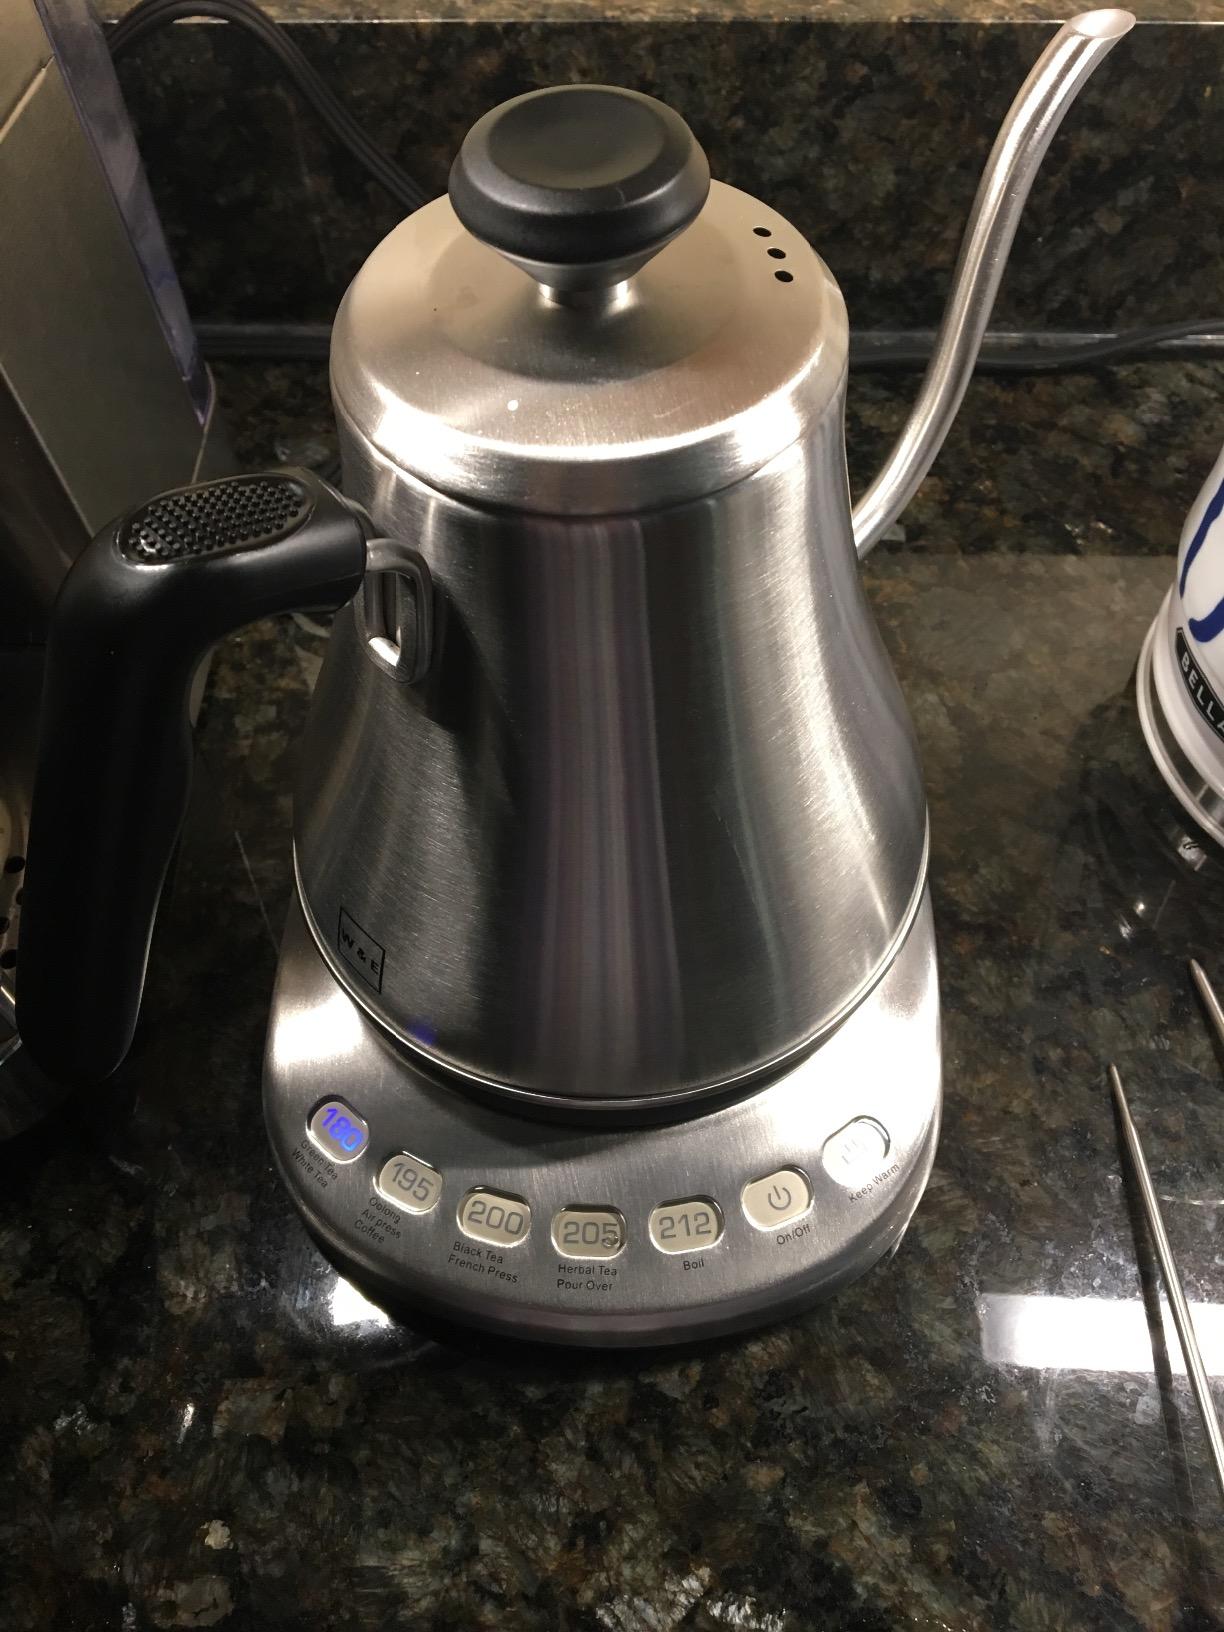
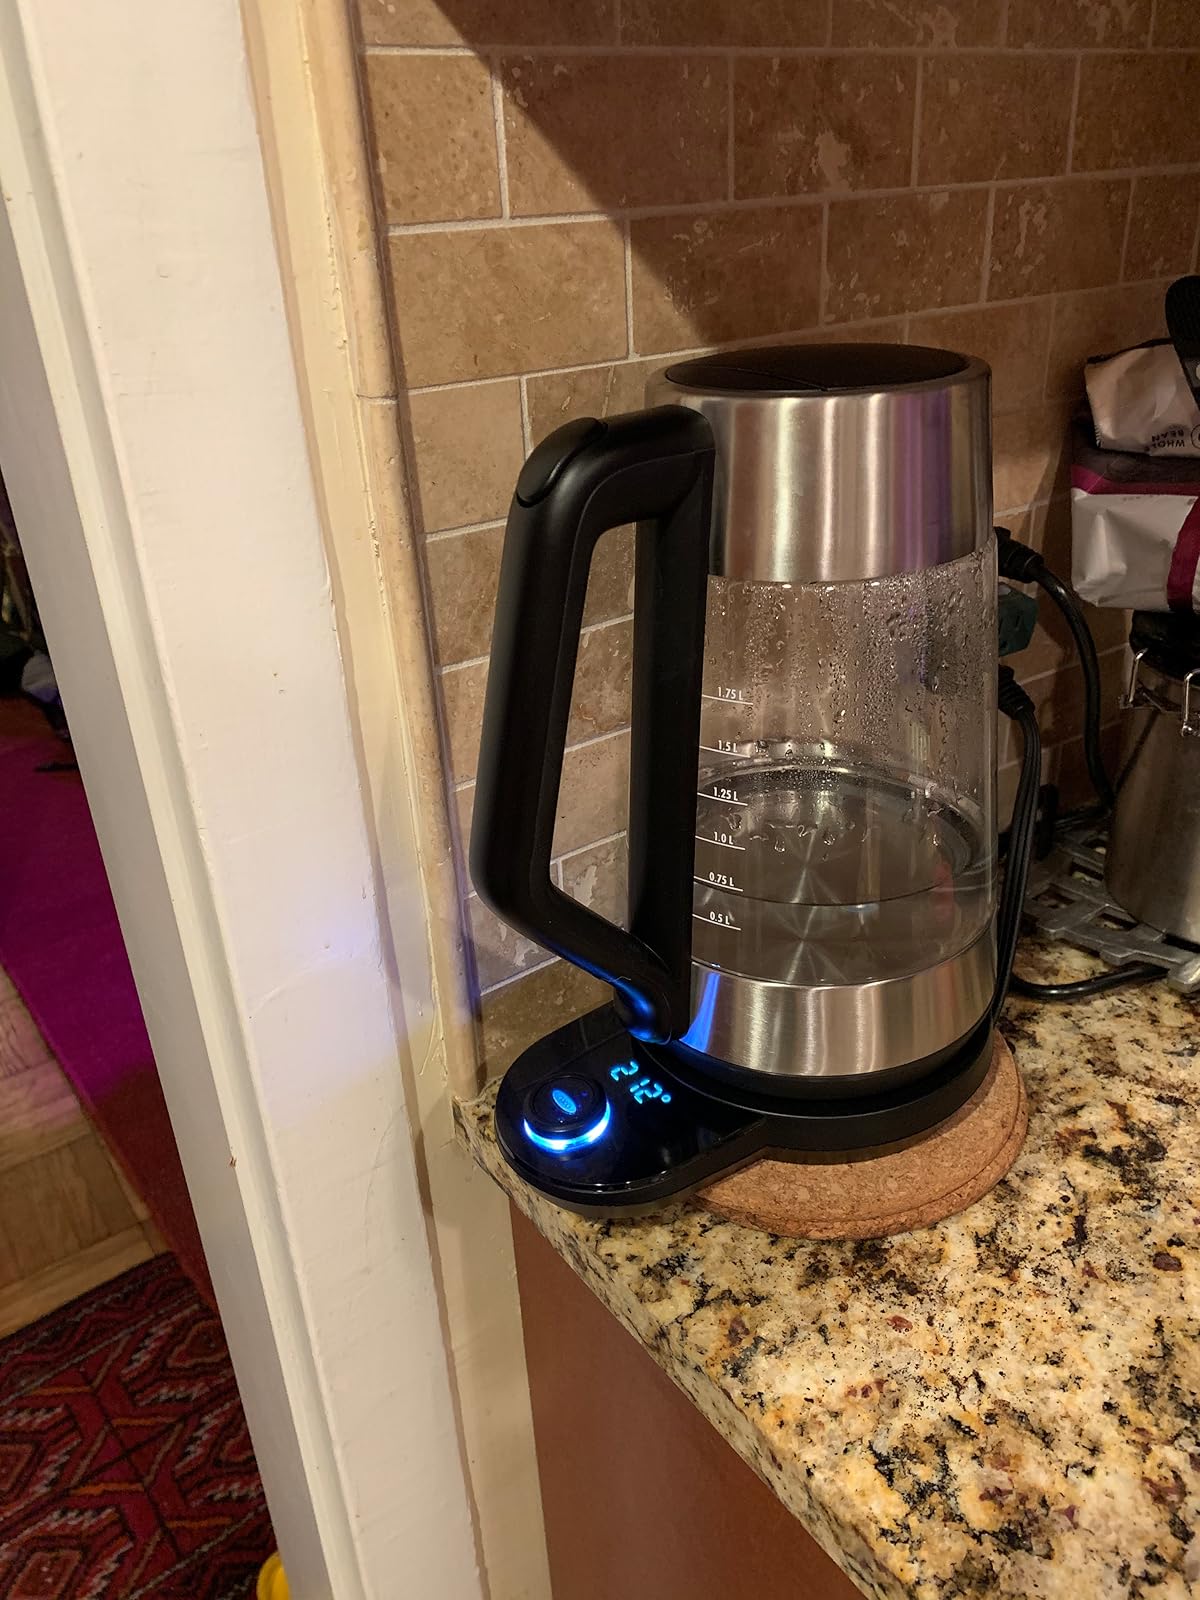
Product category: items_kettle
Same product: no